Herut Takele

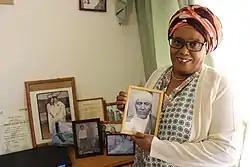
Herut Takele with a photo of her father.

Herut Takele Legese (born 1938) is an Israeli activist of Beta Israeli origin, who engaged in underground activities in the 1980s to promote the aliyah to Israel of the Ethiopian Jews. She was arrested by the regime of Mengistu Haile Mariam, imprisoned for about two years, and after she emigrated to Israel, she was recognized as a prisoner of Zion.